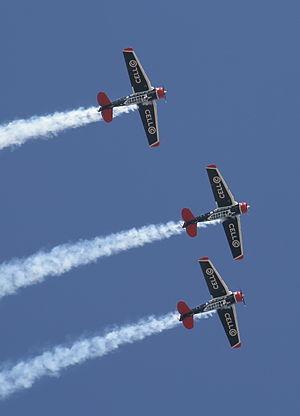
Cell C est une entreprise de téléphonie basée en Afrique du Sud.